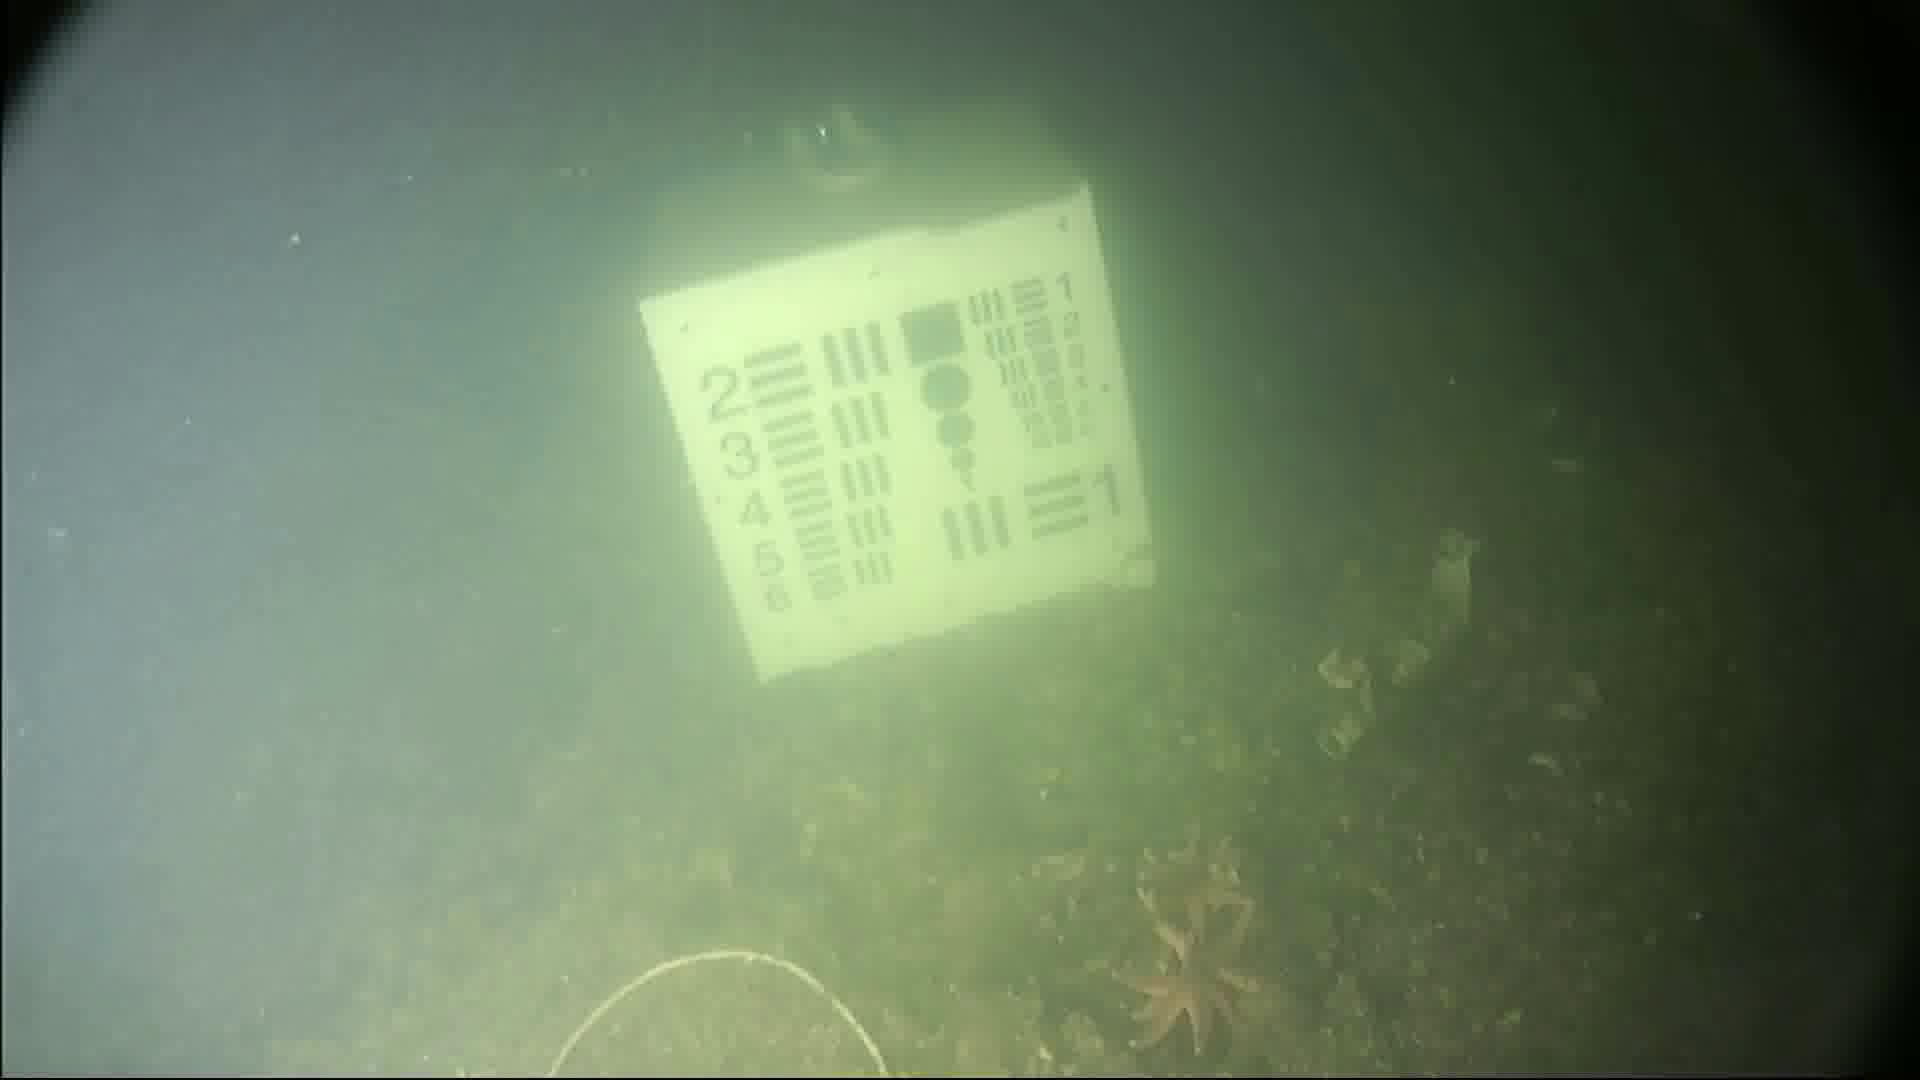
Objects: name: starfish